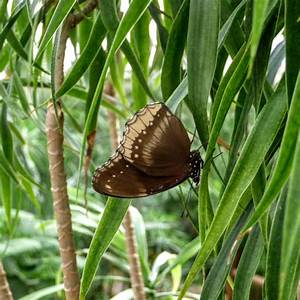
Label: butterfly